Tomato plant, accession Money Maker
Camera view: tilt-top (135 deg); turntable rotation: 30 degrees
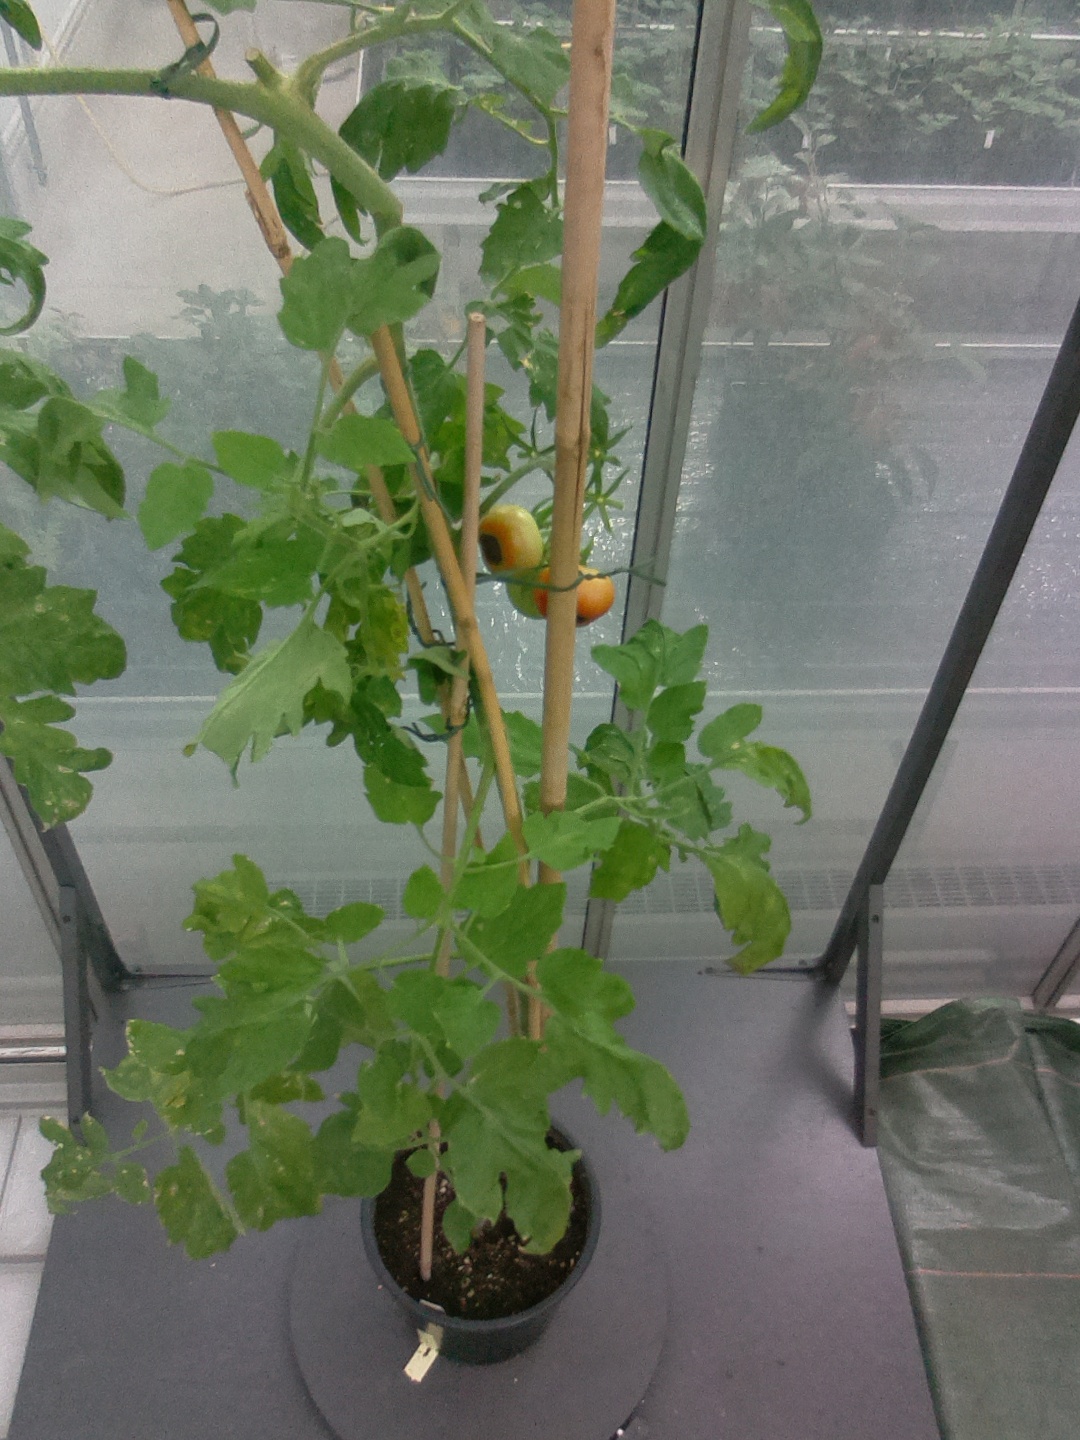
BBCH growth stage 80: fruits start showing typical ripe color (orange -> red)